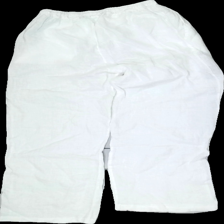
View: back
Type: Trousers
Category: Ladies
Brand: Missing
Brand text on label: R.
Colors: White
Material: 100% Cotton
Cut: Regular
Season: All
Stains: Minor
Price range: <50
Recommended usage: Recycle